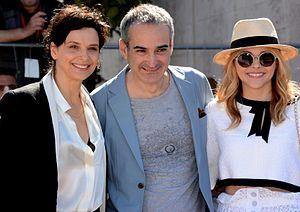
Juliette Binoche, Olivier Assayas et Chloe Grace Moretz lors de la présentation du film ""Sils Maria"" au festival de Cannes
Sils Maria est un film dramatique franco-germano-suisse écrit et réalisé par Olivier Assayas et sorti en 2014.